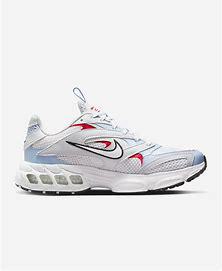
Brand: Nike
Model: Zoom Air Fire